Princess Isabella of Parma

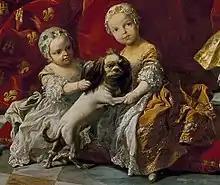
Two toddlers, one in white and the other in white and gold in front of a red background, playing with a small dog

Isabella's parents were first cousins once removed with an age difference of six years (her mother had been twelve- and her father eighteen years old when they married). As the eldest daughter of Louis XV of France and the popular Queen